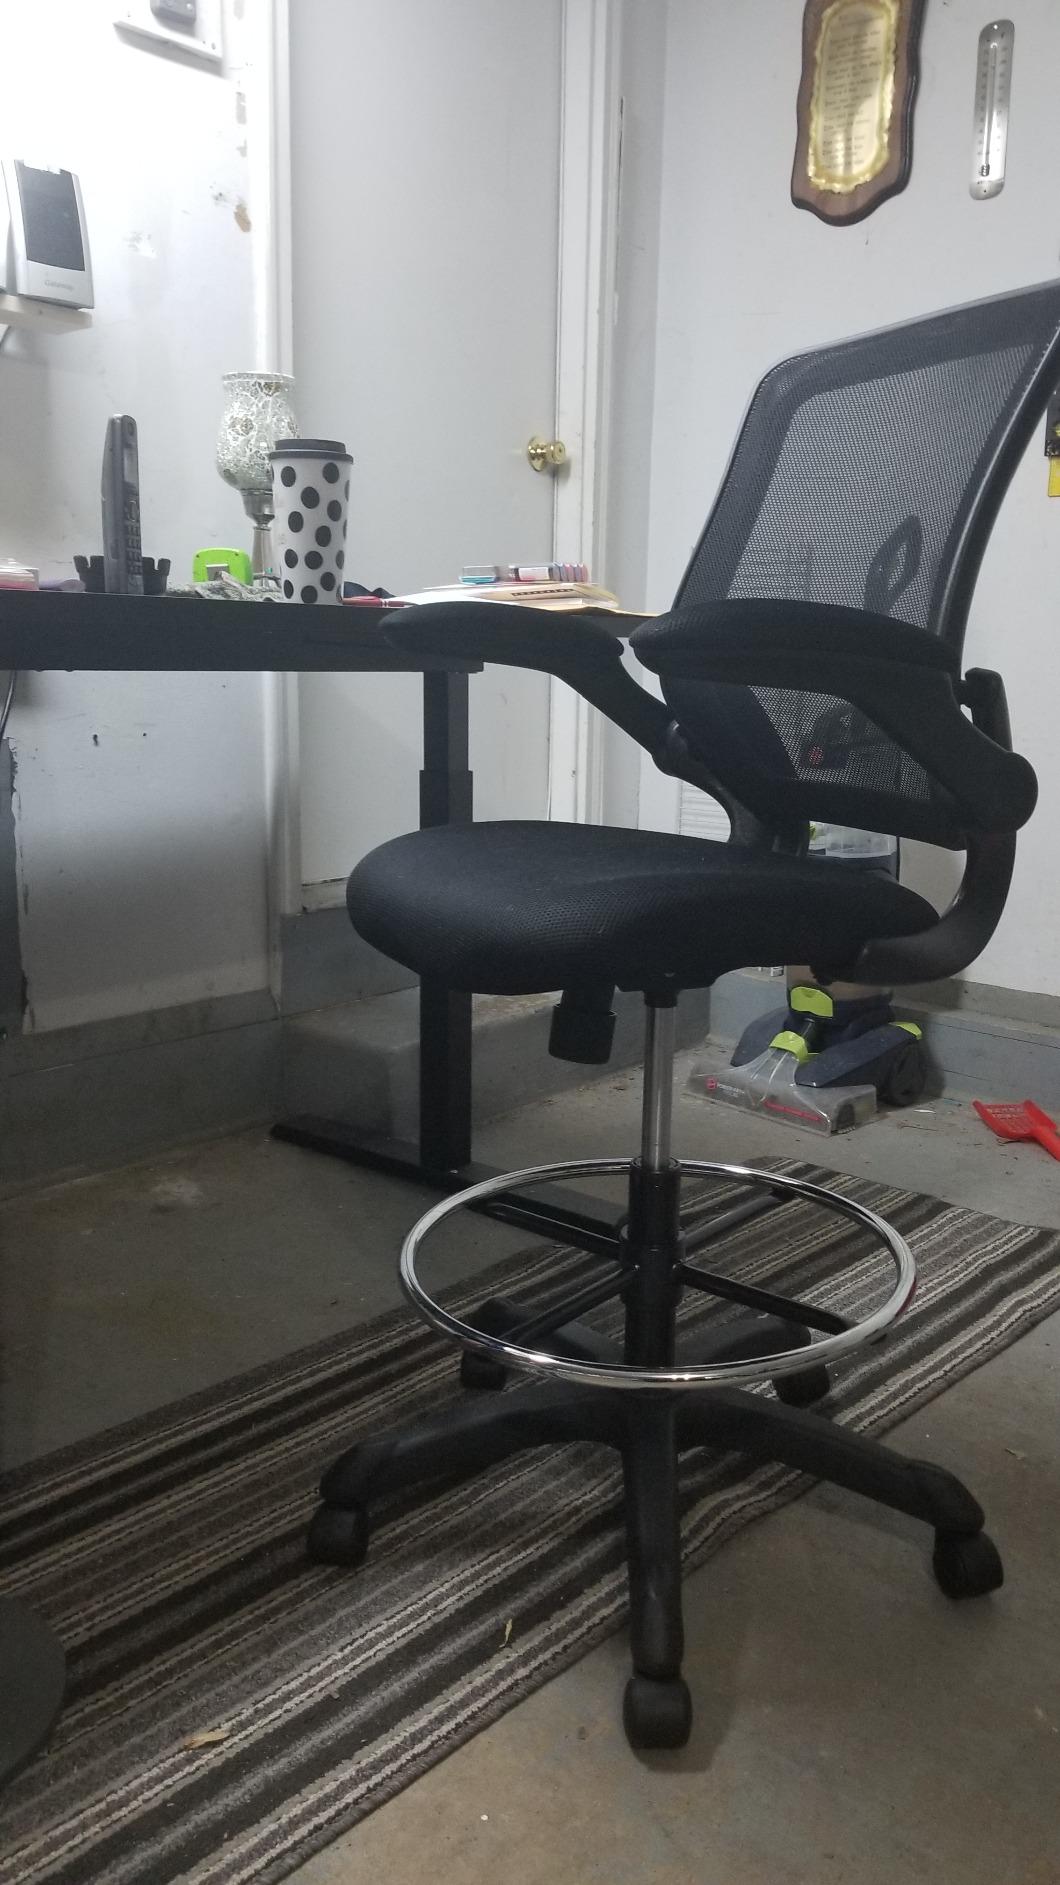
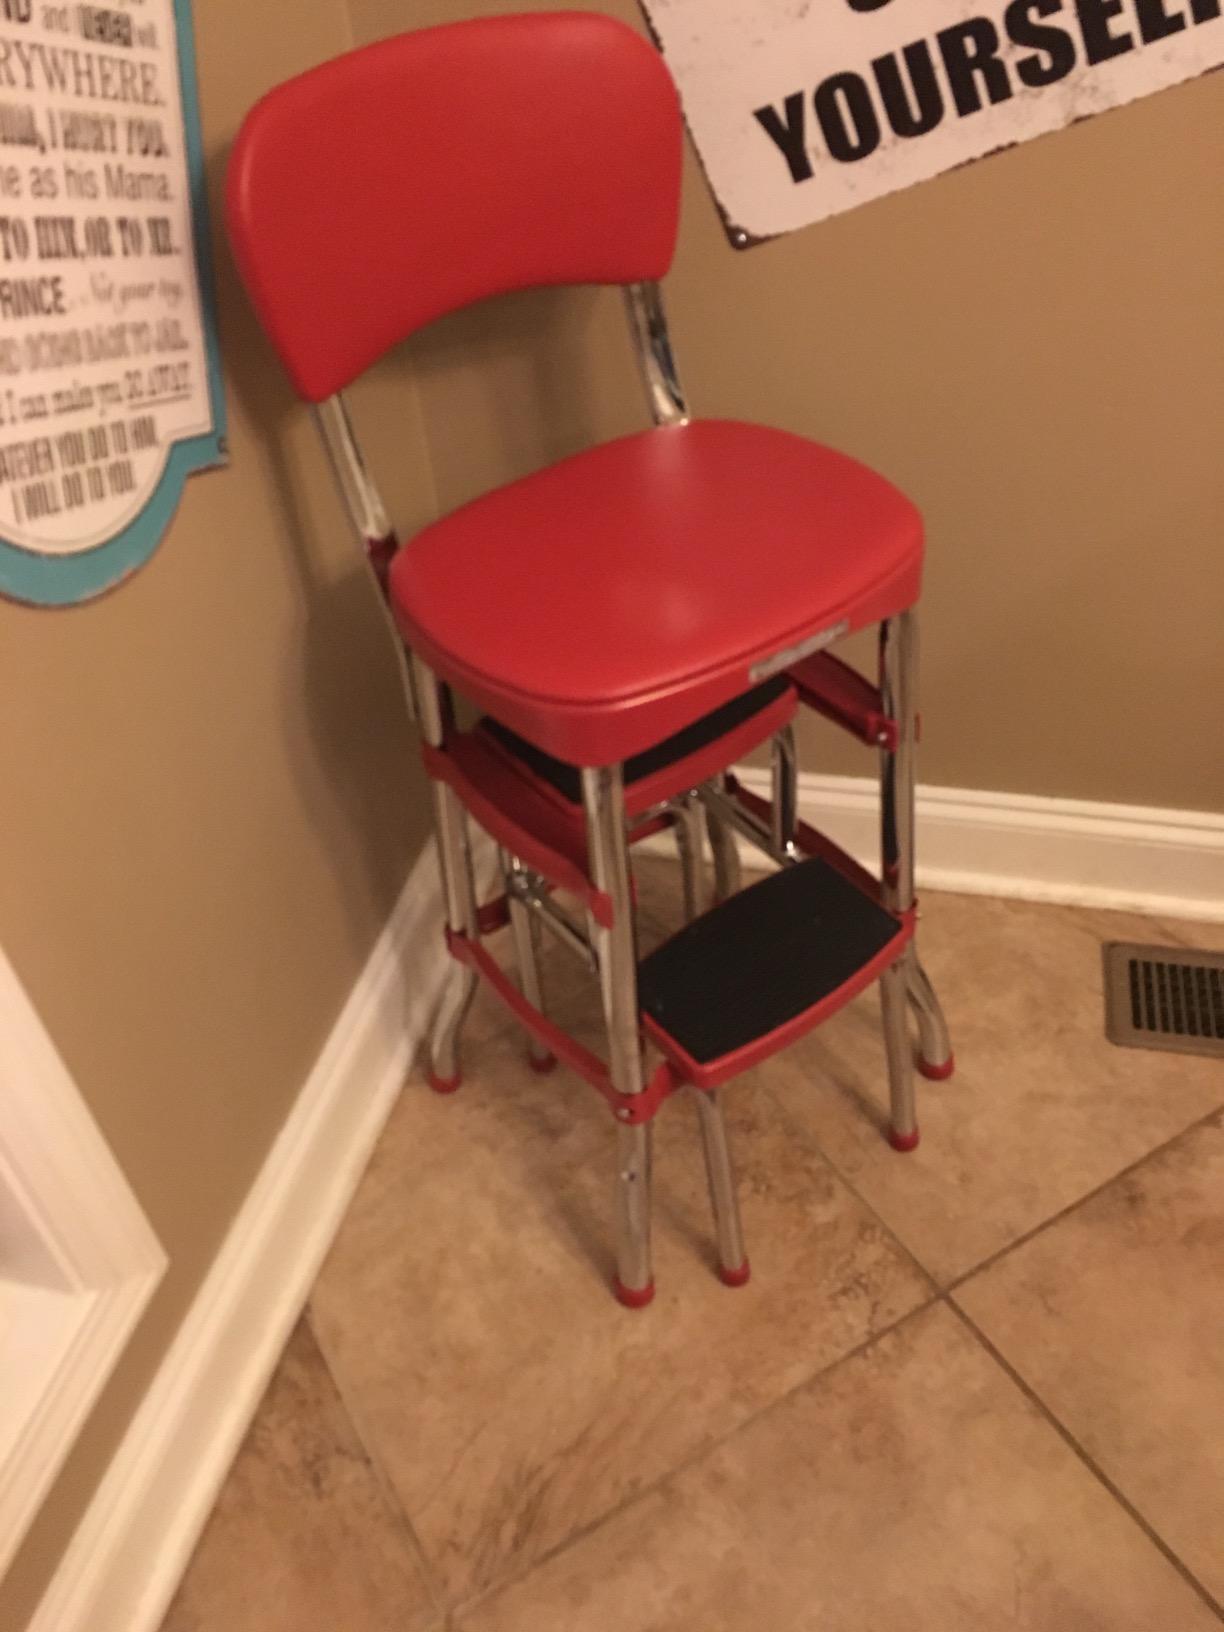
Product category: items_chair
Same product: no